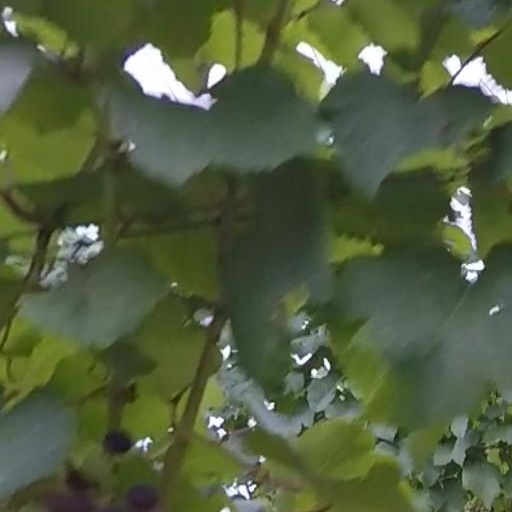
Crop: grape